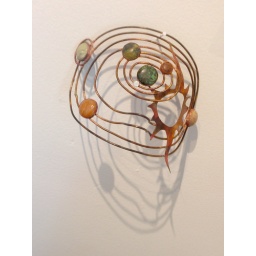
animals in the form of spheres on wall